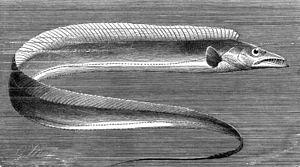
Lepidopus est un genre de poissons de la famille des Trichiuridae.
Les Lepidopodinae sont une sous-famille de poissons de l'ordre des Perciformes qui se décompose en cinq genres.